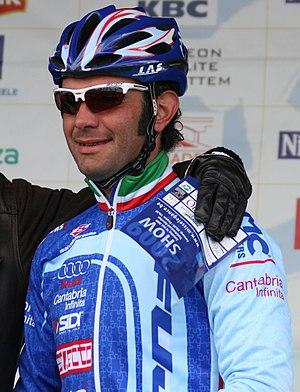
Daniele Nardello lors du Grand Prix E3 2009